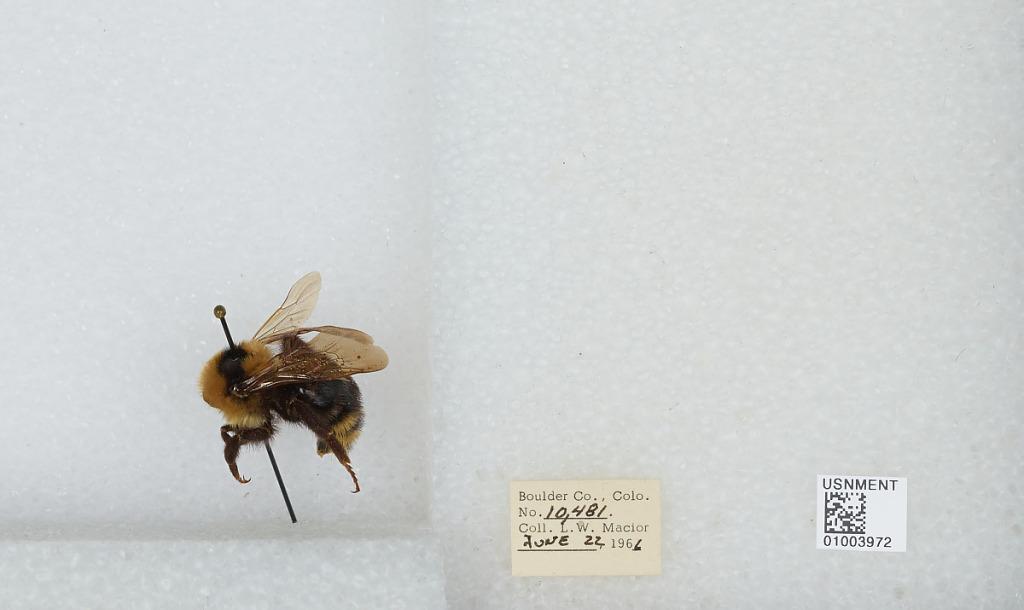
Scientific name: Bombus (Psithyrus) insularis (Smith)
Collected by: L. Macior
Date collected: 1966-6-22
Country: United States
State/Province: Colorado
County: Boulder
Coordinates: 40.015, -105.27